Russian Railways

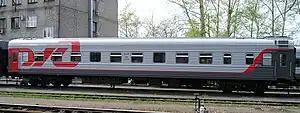
Model 61-4194 reserved seat car bearing the new corporate livery of Russian Railways

In 2003, RZD launched a project to replace the narrow gauge on Sakhalin Railway to the broad gauge used in the rest of Russia, which it formally completed in August 2019. The share of privately owned wagons in the freight transport increased to one-third of the total by 2005. On 18 May 2006, the company signed an agreement with Siemens for the delivery of eight high-speed trains.